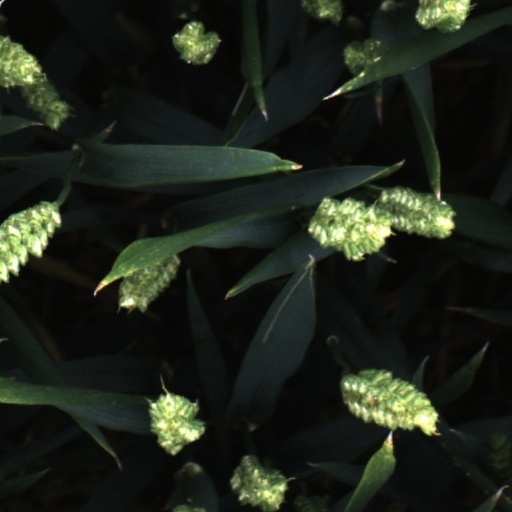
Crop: wheat